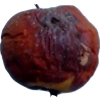
Label: apples